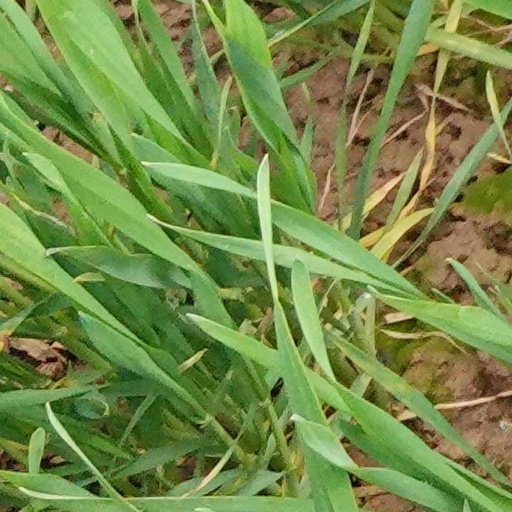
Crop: wheat